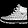
Label: Ankle boot